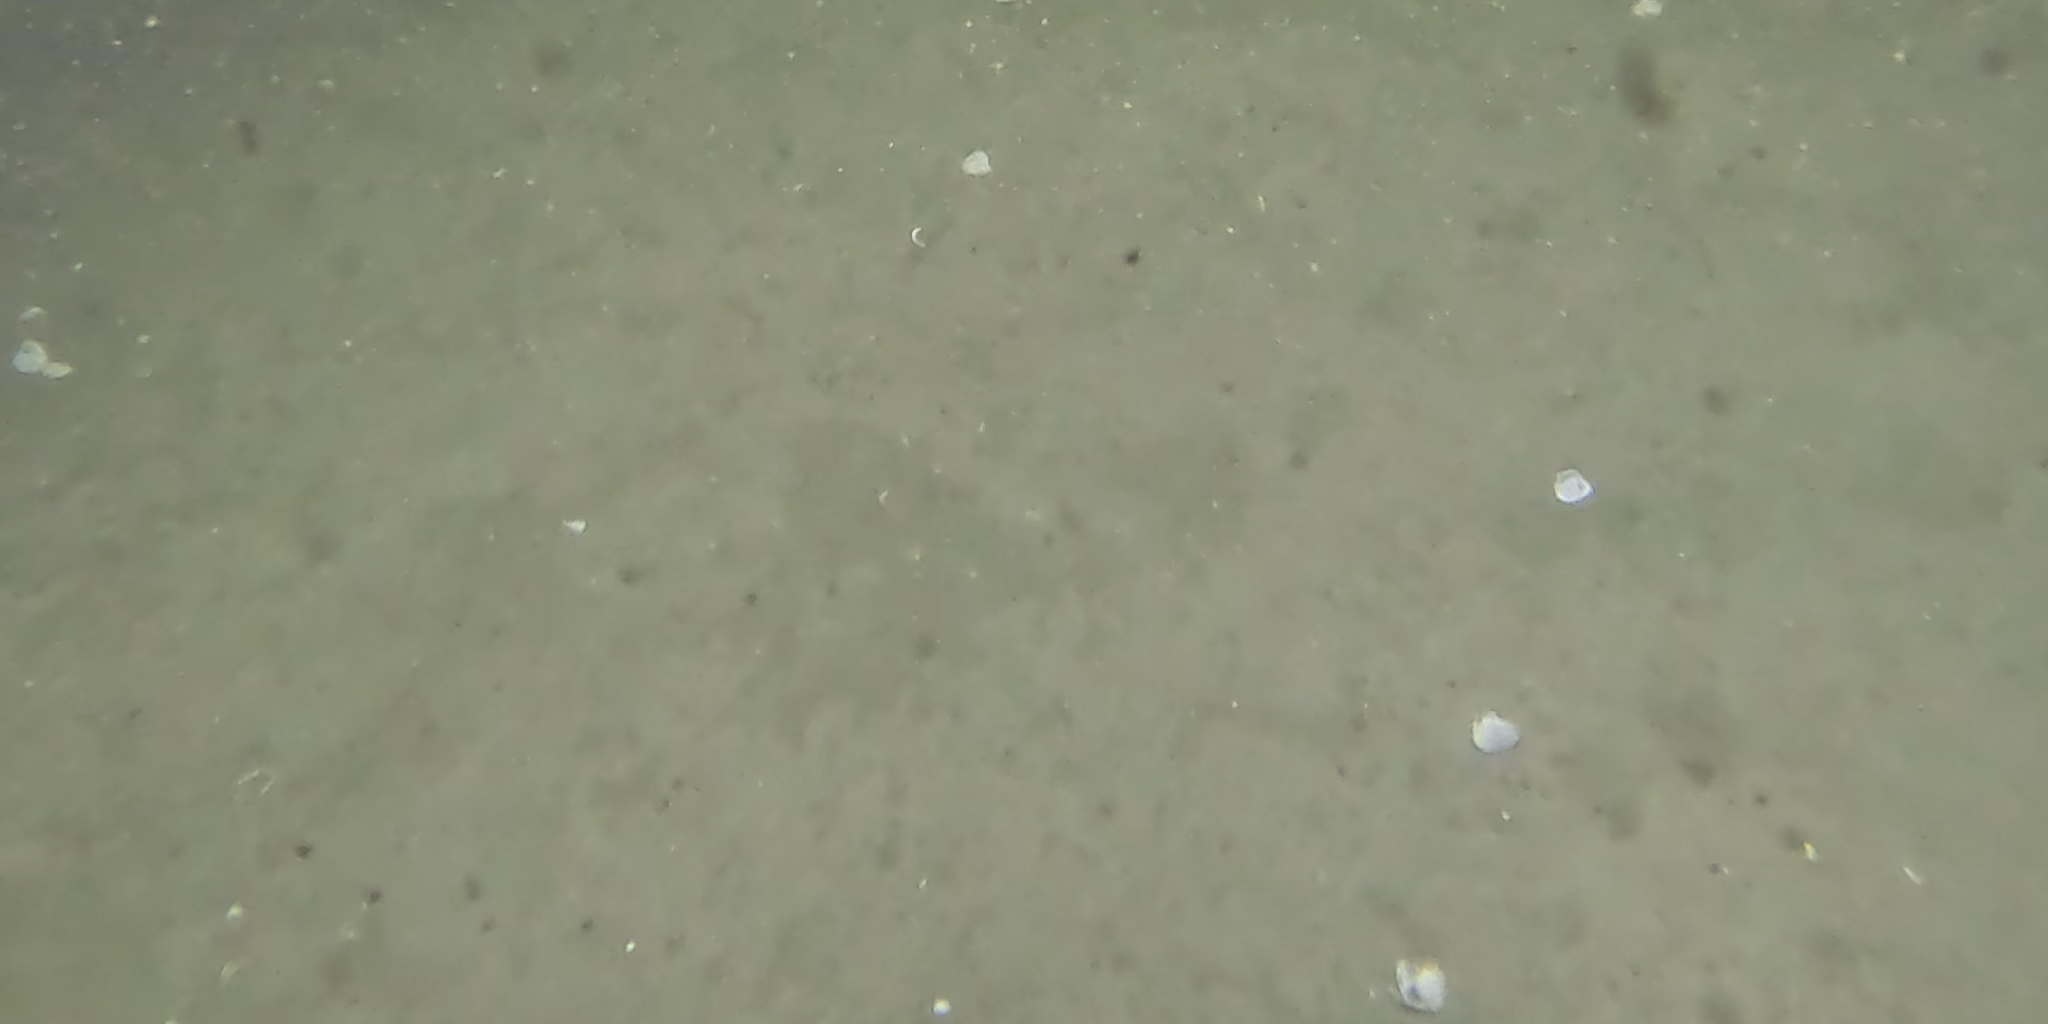
Seabed habitat: sand